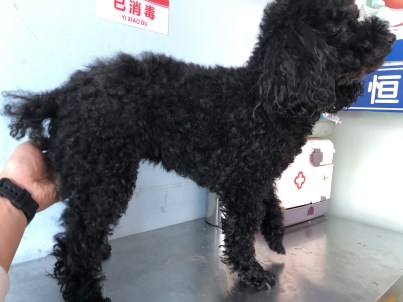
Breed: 7449-n000128-teddy